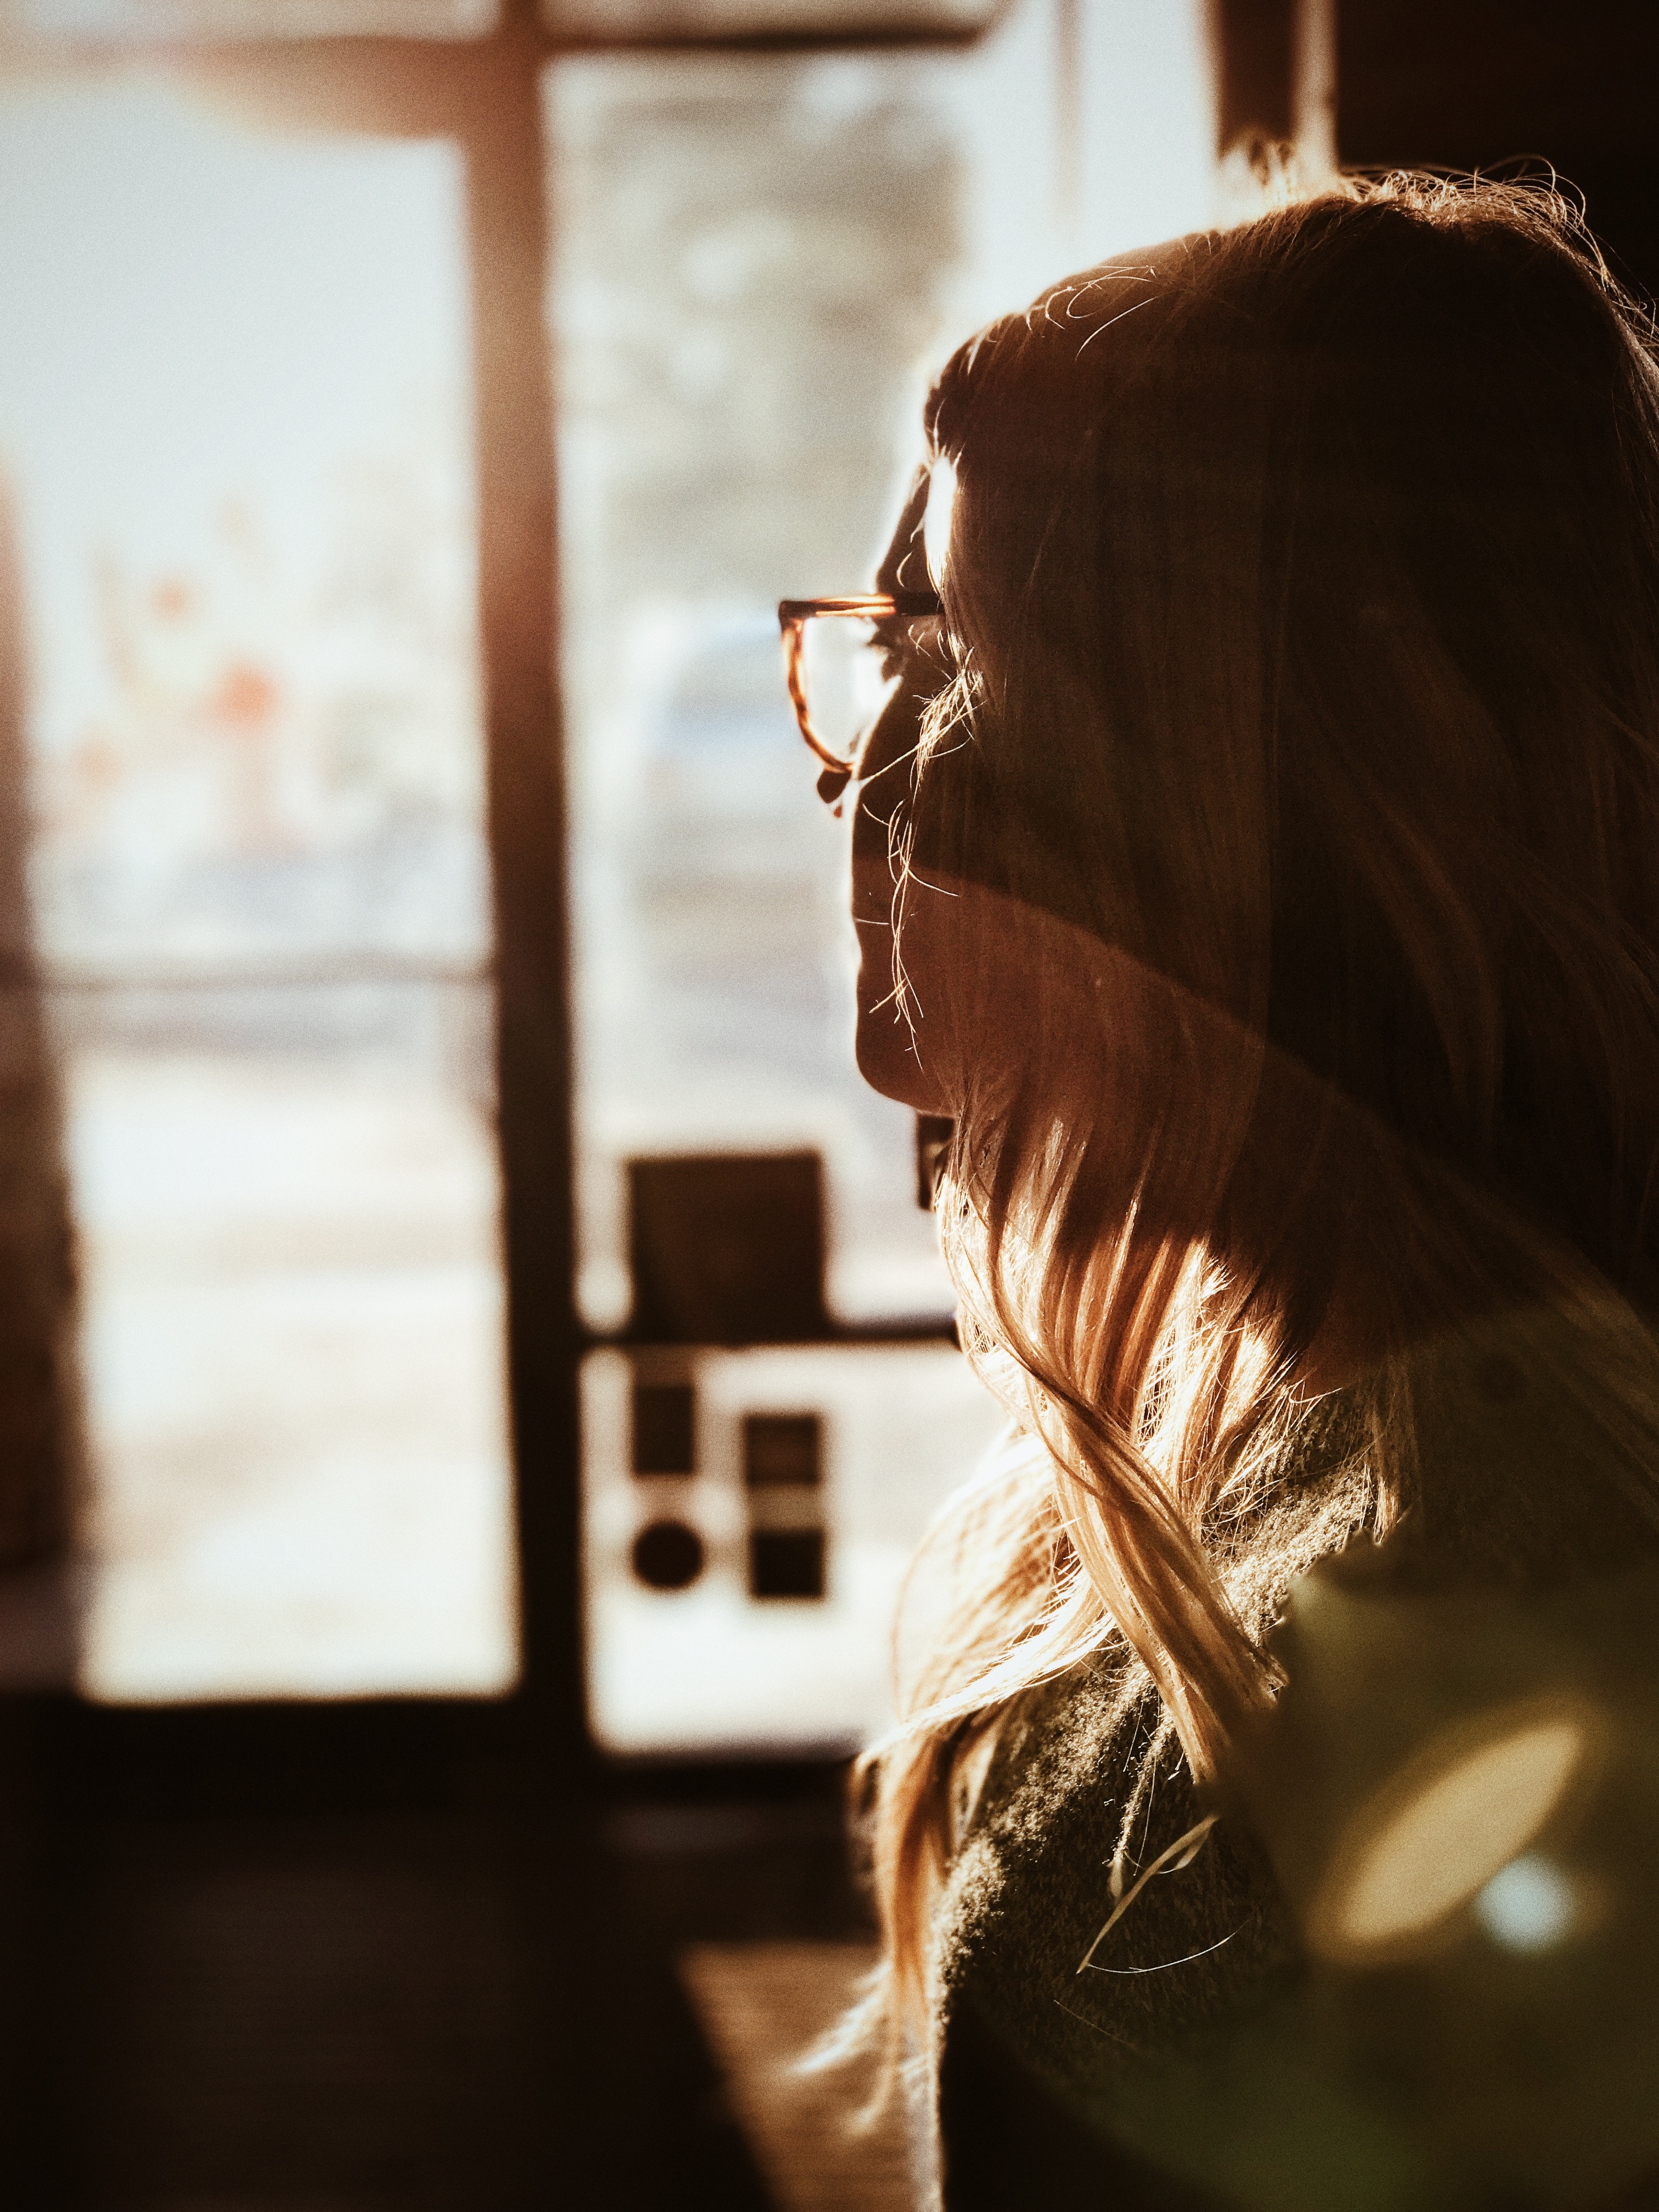
person, light, girl, woman, photography, female, portrait, color, fashion, lady, blonde, close up, dress, head, photograph, beauty, emotion